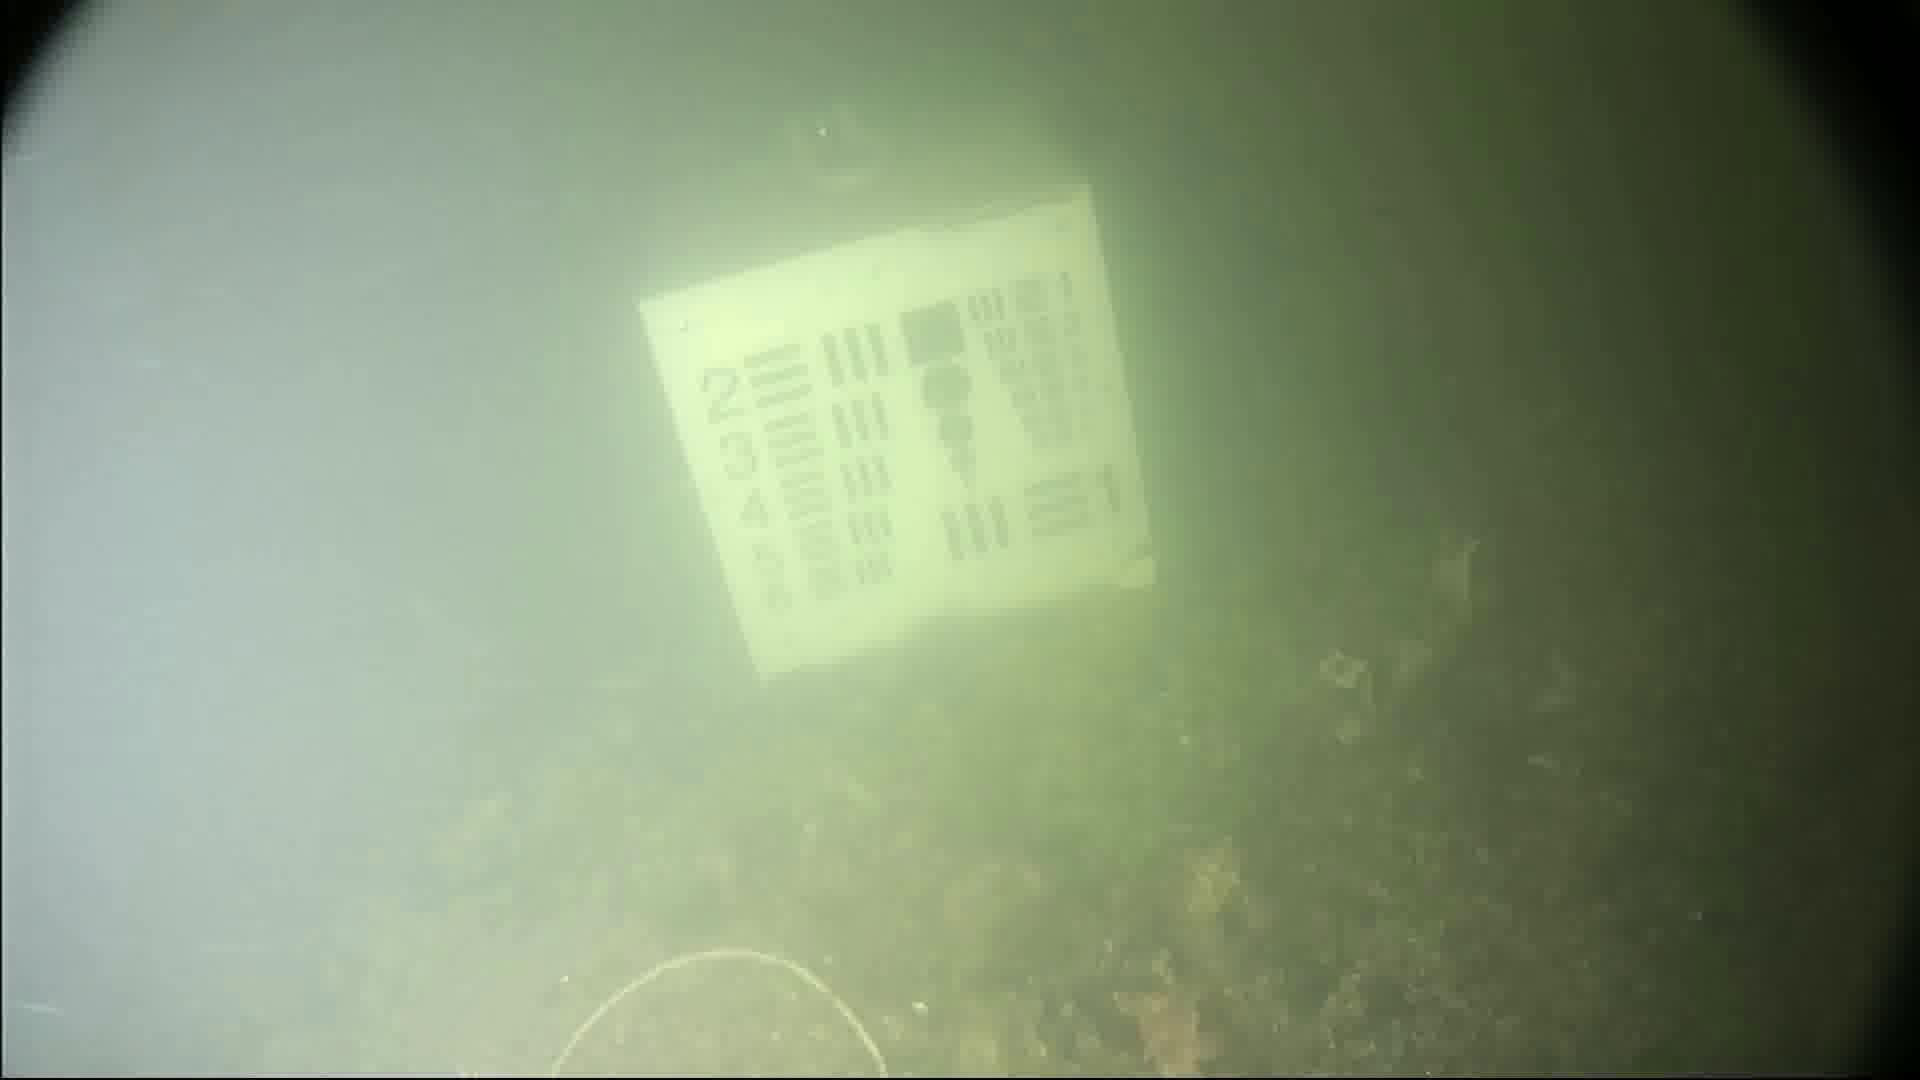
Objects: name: starfish